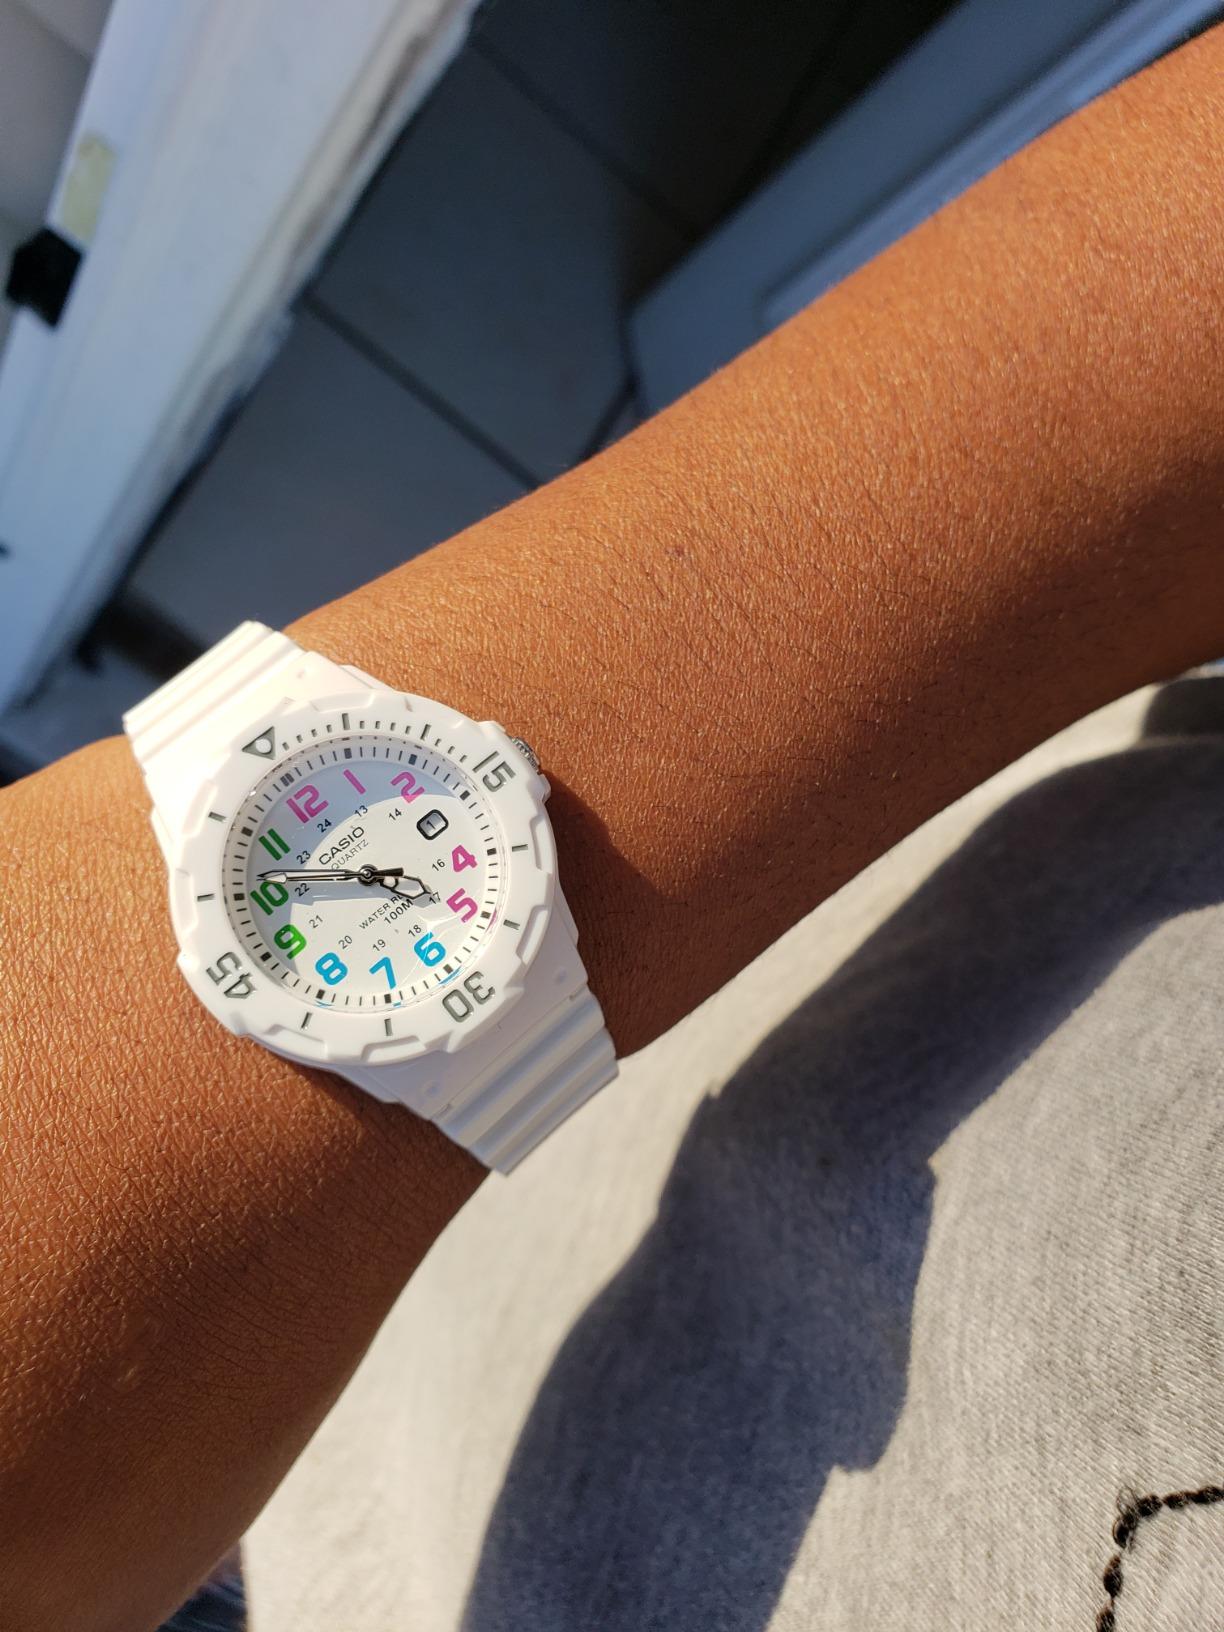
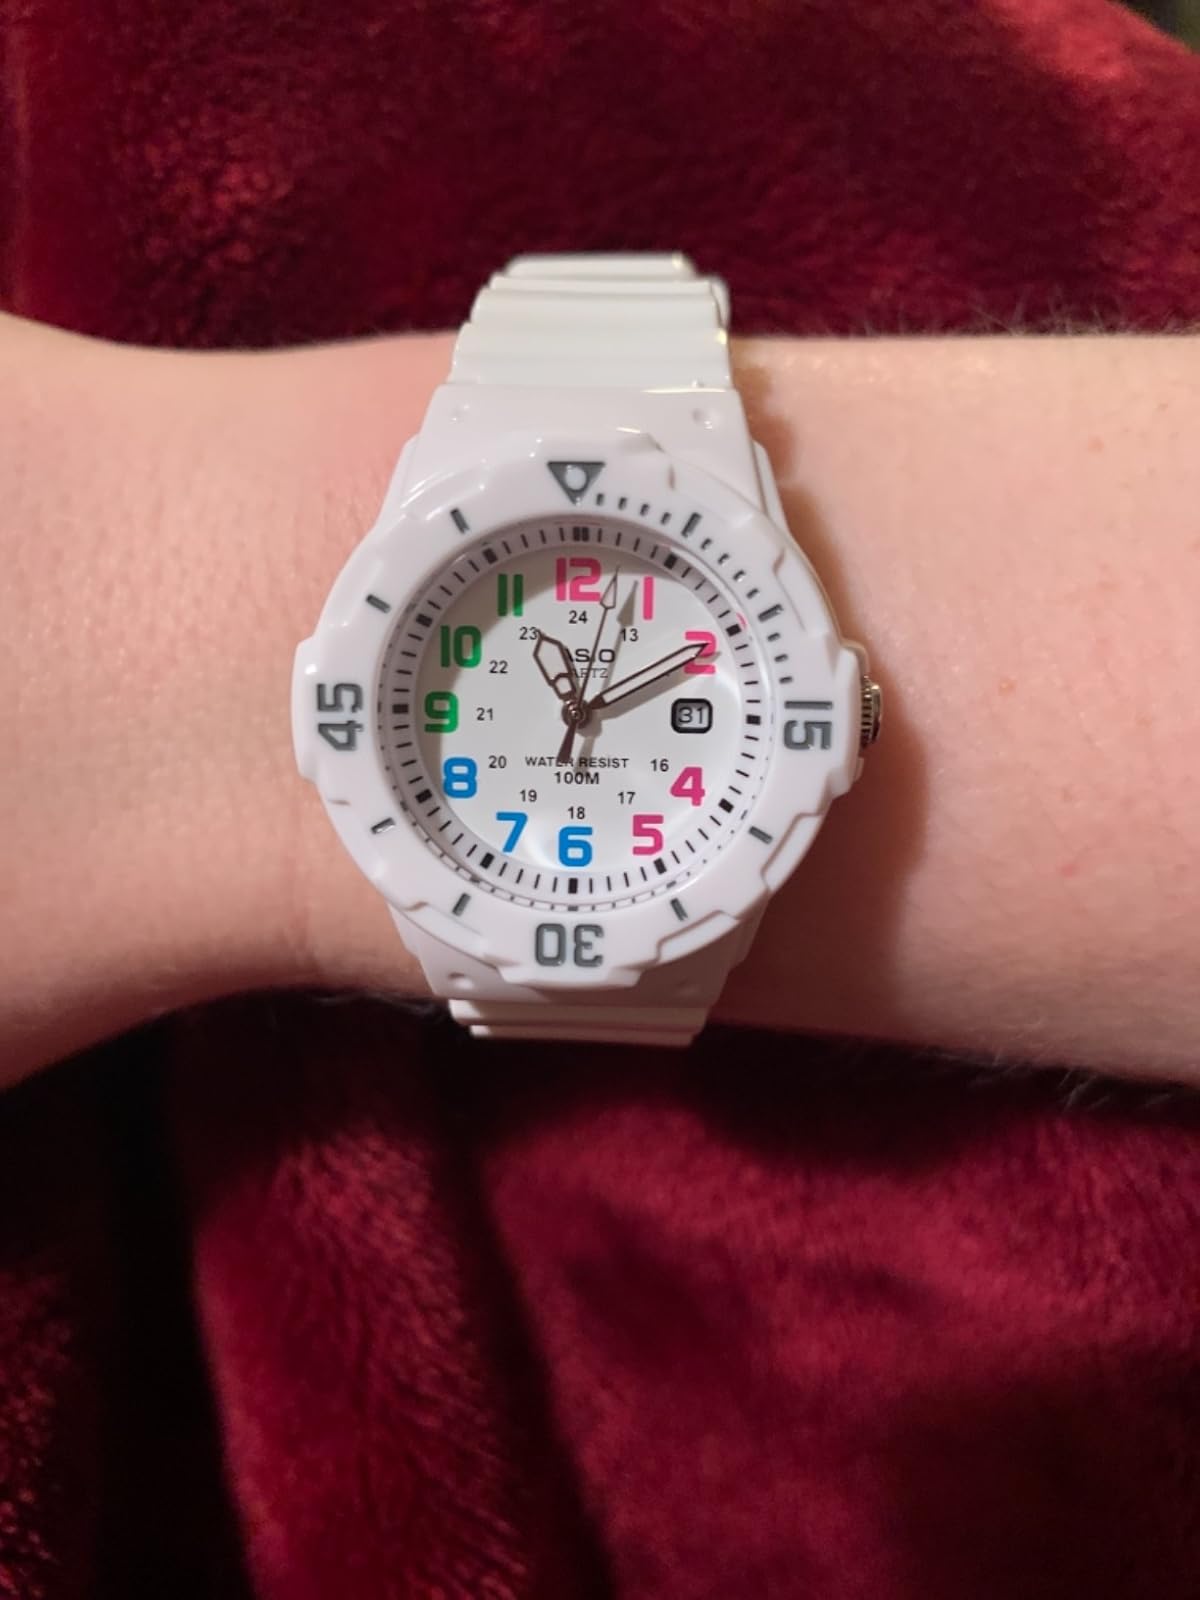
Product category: accessories_watch
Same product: yes